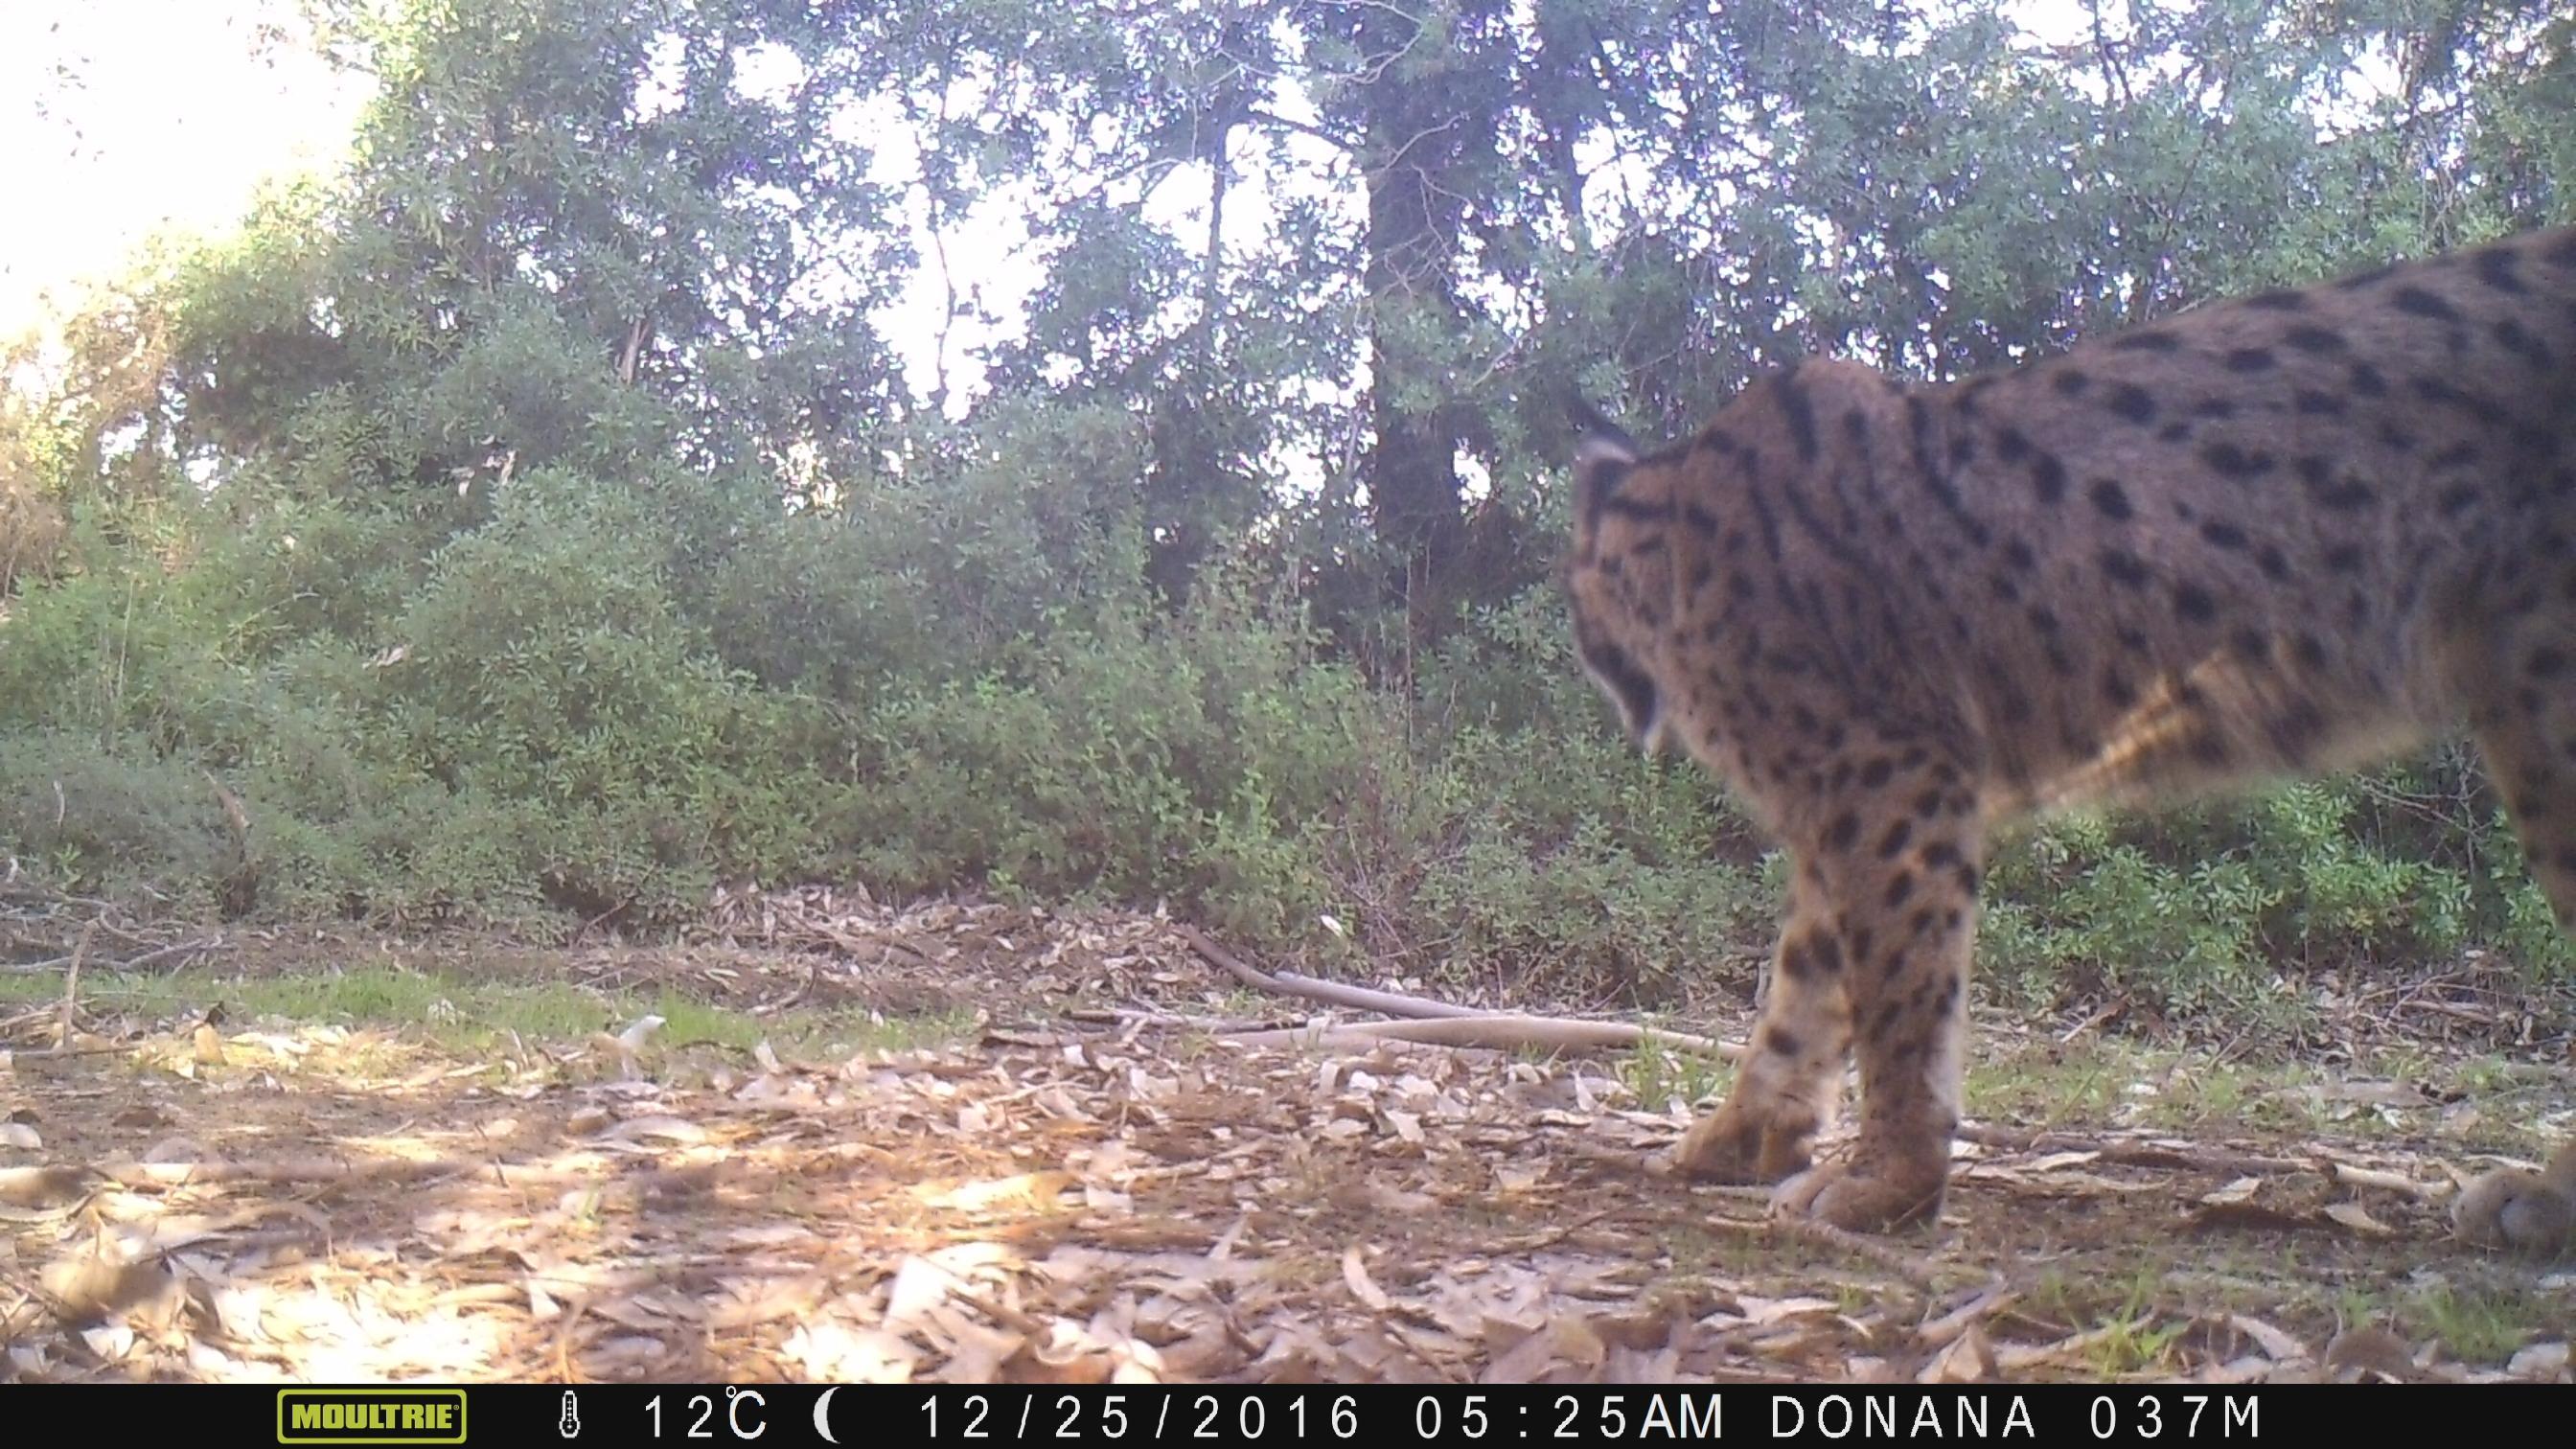
Species: Lynx pardinus